Jedda

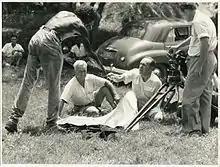
Robert Tudawali with Bill Harney and Charles Chauvel prior to the filming of Jedda.

Filming started in May 1952, when the unit left Sydney for Darwin. By this stage the lead role of Jedda had still yet to be cast, but filming acting sequences did not begin until July. Robert Tudawali was an Aboriginal man from Melville Island, the largest island in the Tiwi Islands group. Ngarla Kunoth (Rosalie Kunoth-Monks) was an Arrernte and Anmatyerre woman, born at Utopia cattle station, north east of Alice Springs; she was selected over seven other actors screen tested, and was cast by July.